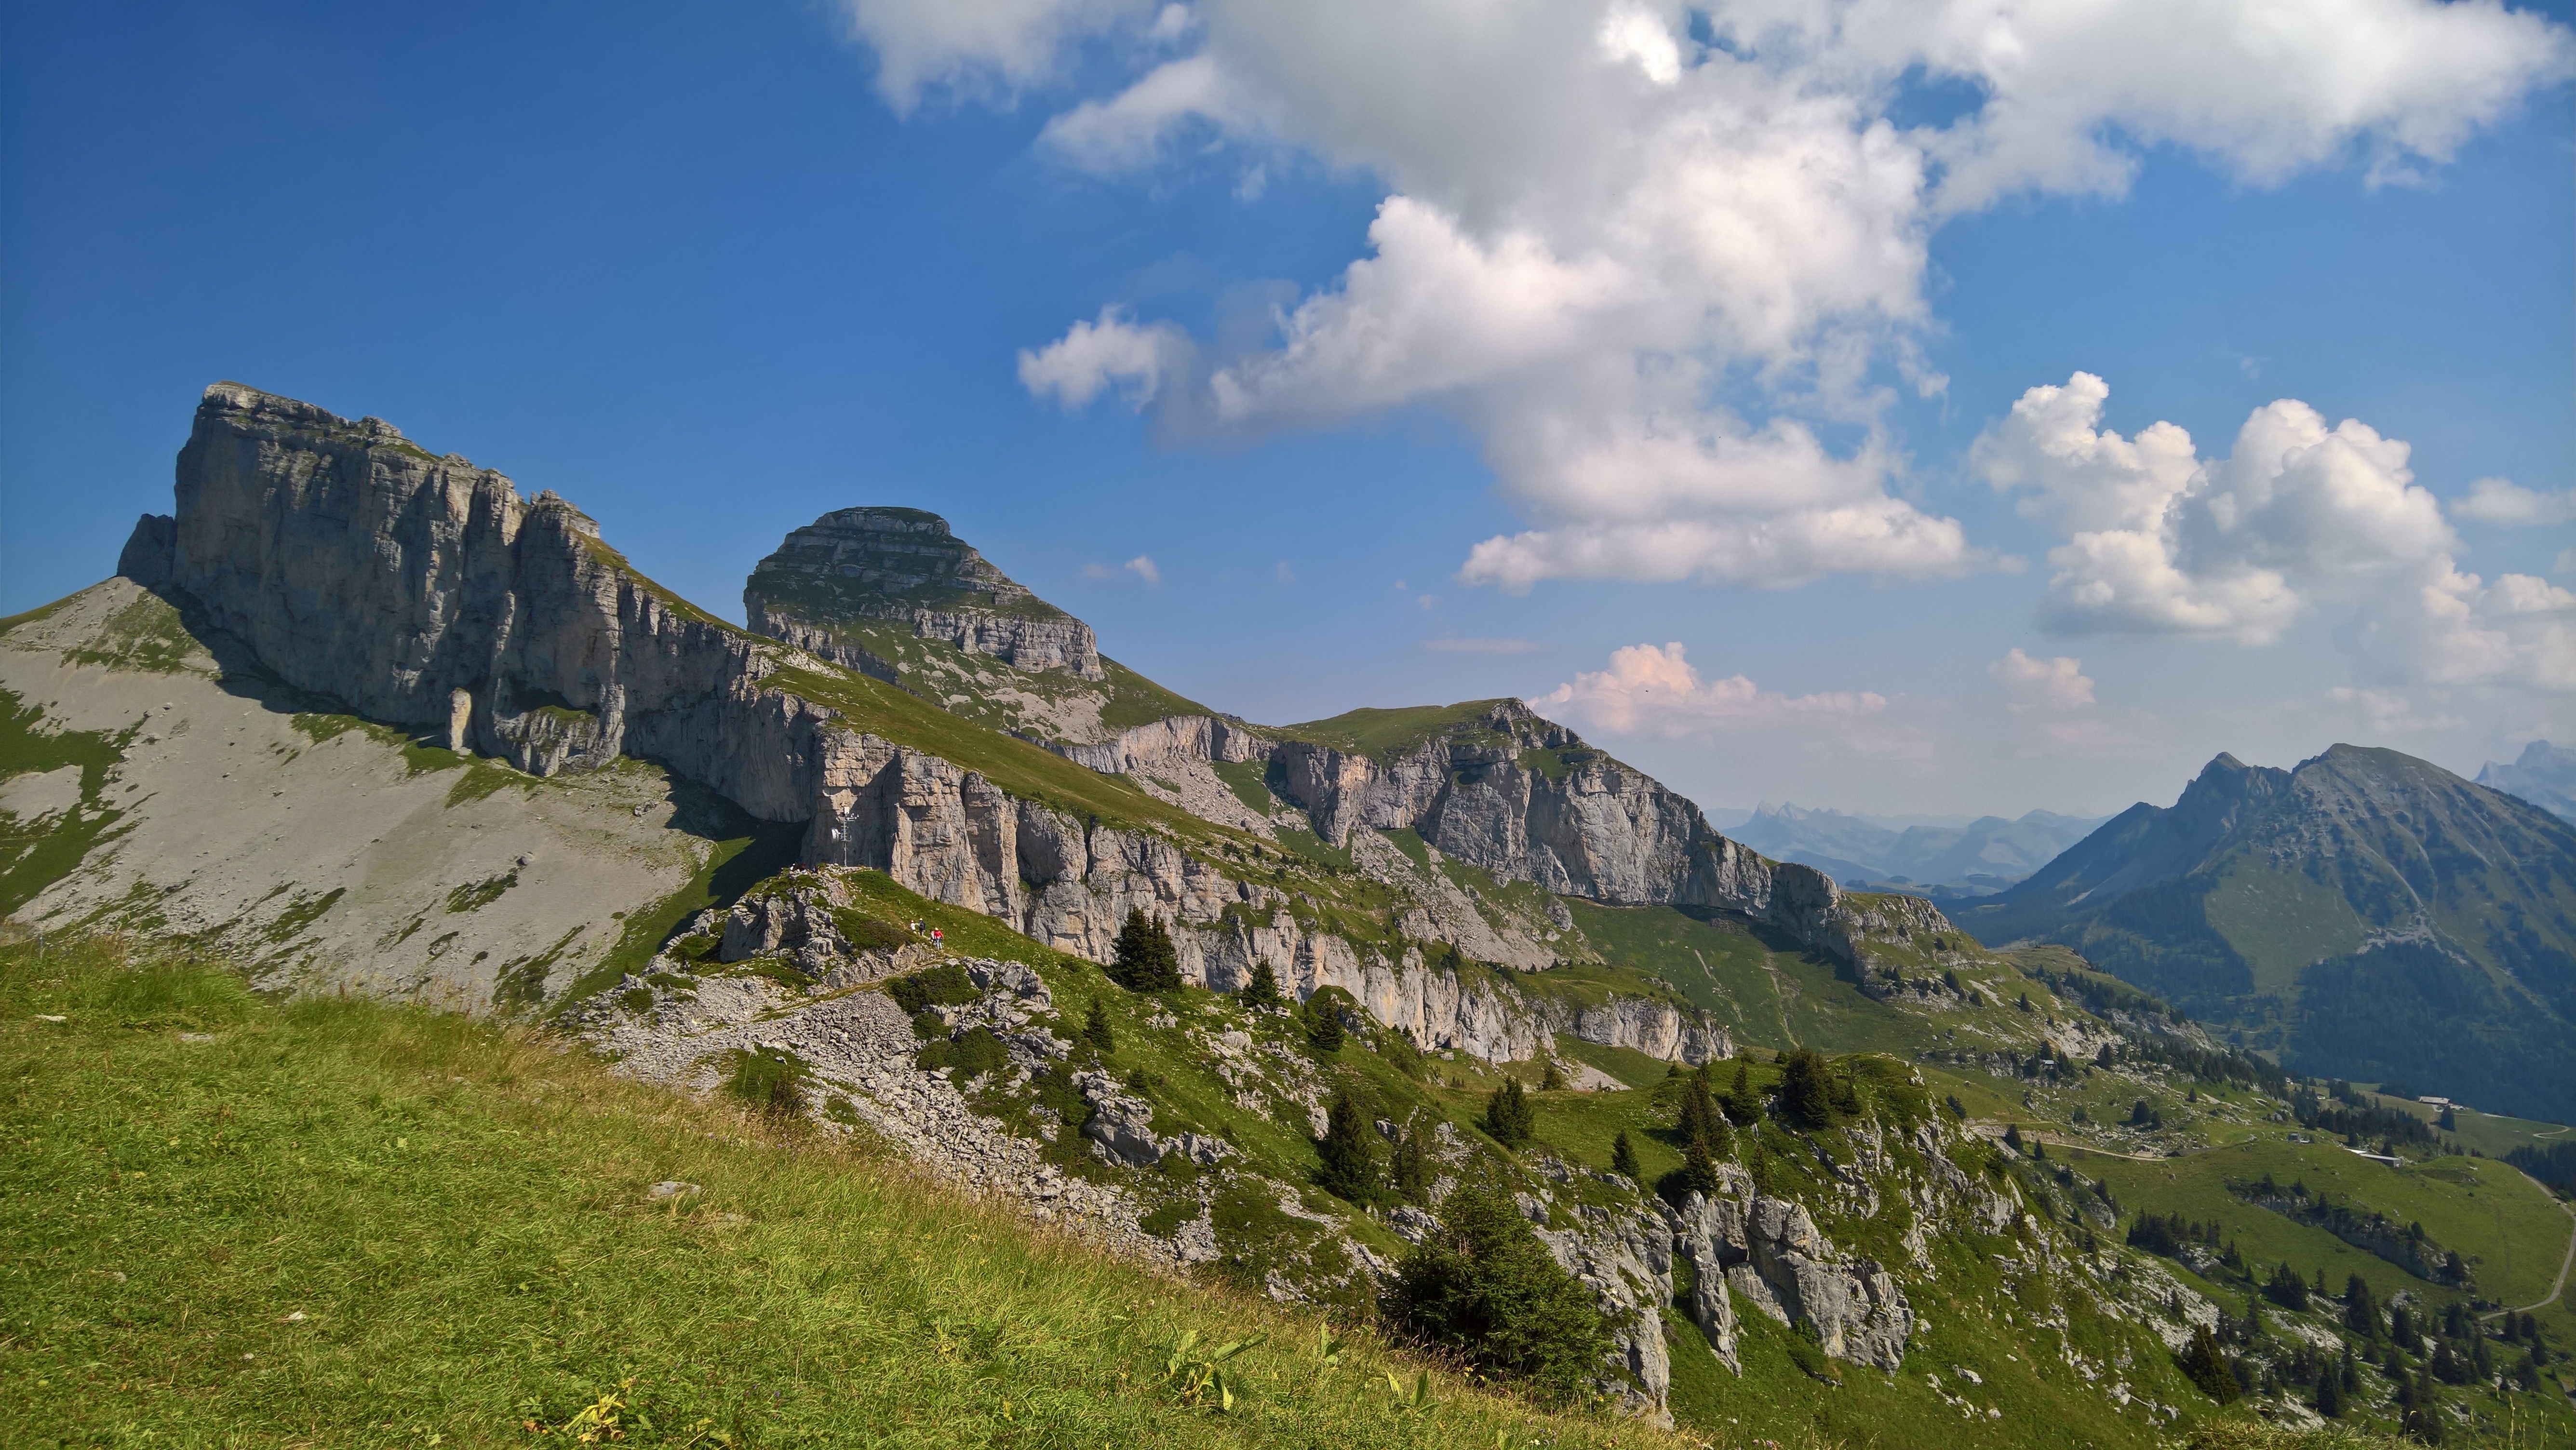
landscape, nature, walking, mountain, meadow, hill, adventure, valley, mountain range, cliff, terrain, ridge, summit, alps, landscapes, plateau, fell, landform, mountain pass, geographical feature, mountainous landforms